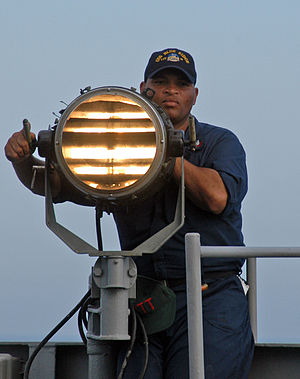
Morsesignal
Sømand sender optiske Morsesignaler.
Et Morsesignal er et signal som anvender Morsekode til telekommunikation. Morsesignaler kan fx formidles via radiobølger eller elektrisk telegrafi.